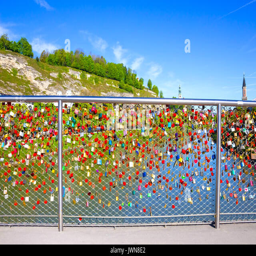
the bridge fence covered with locks